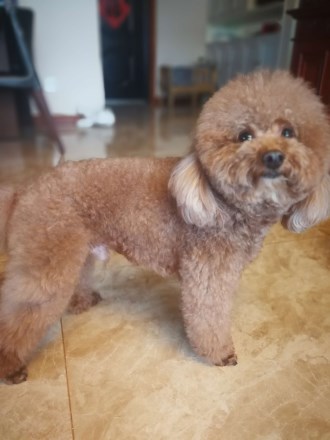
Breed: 7449-n000128-teddy